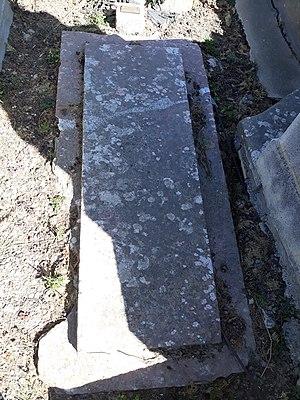
Guillaume Besaucèle est un ecclésiastique qui fut évêque constitutionnel de l'Aude de 1791 à 1801.